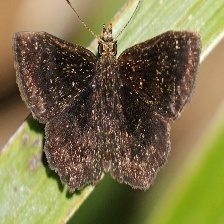
Species: SOOTYWING